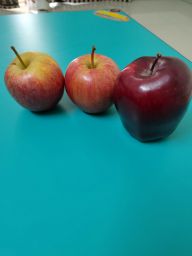
Fruit: Apple
Quality: Good